Martian (The War of the Worlds)

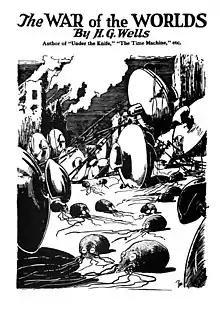
Wells' Martians as featured in a 1927 "Amazing Stories" reprint edition, artwork by Frank R. Paul

The Martians, also known as the Invaders, are the main antagonists from the H.G. Wells 1898 novel "The War of the Worlds". Their efforts to exterminate the populace of the Earth and claim the planet for themselves drive the plot and present challenges for the novel's human characters. They are notable for their use of extraterrestrial weaponry far in advance of that of mankind at the time of the invasion.